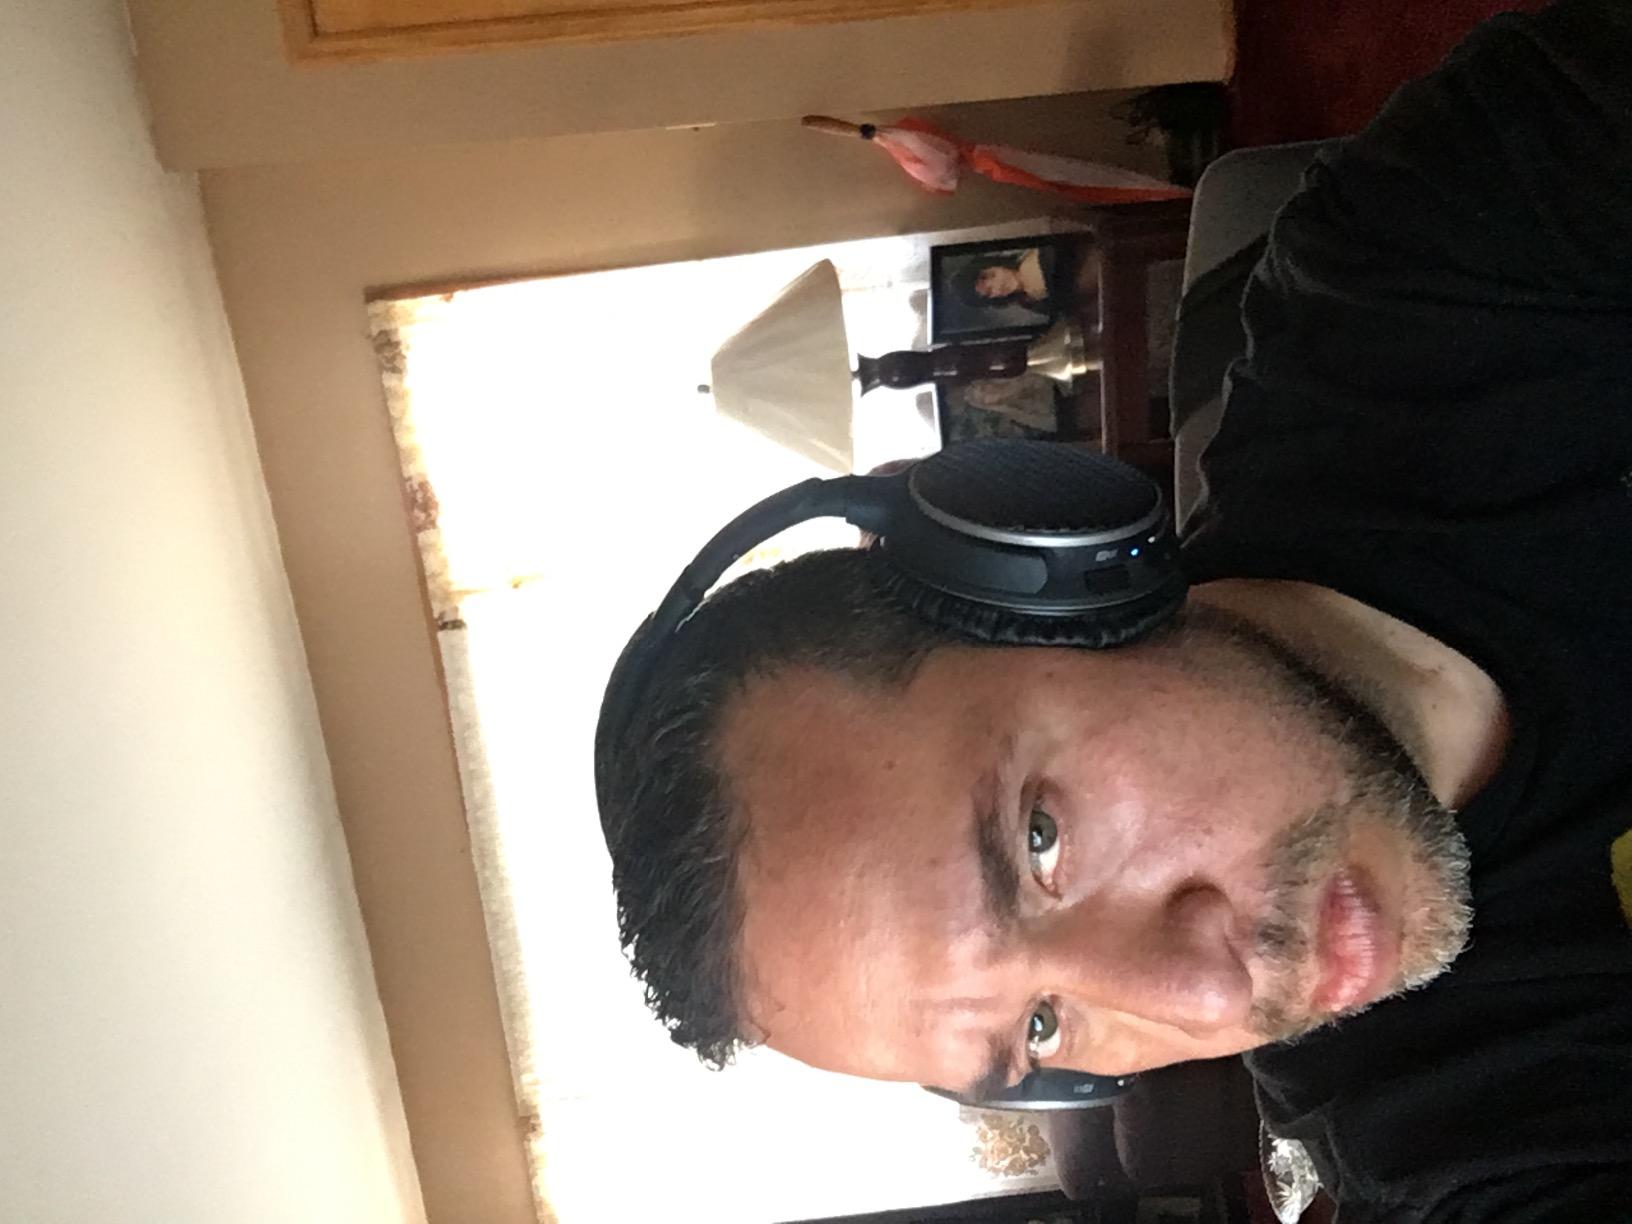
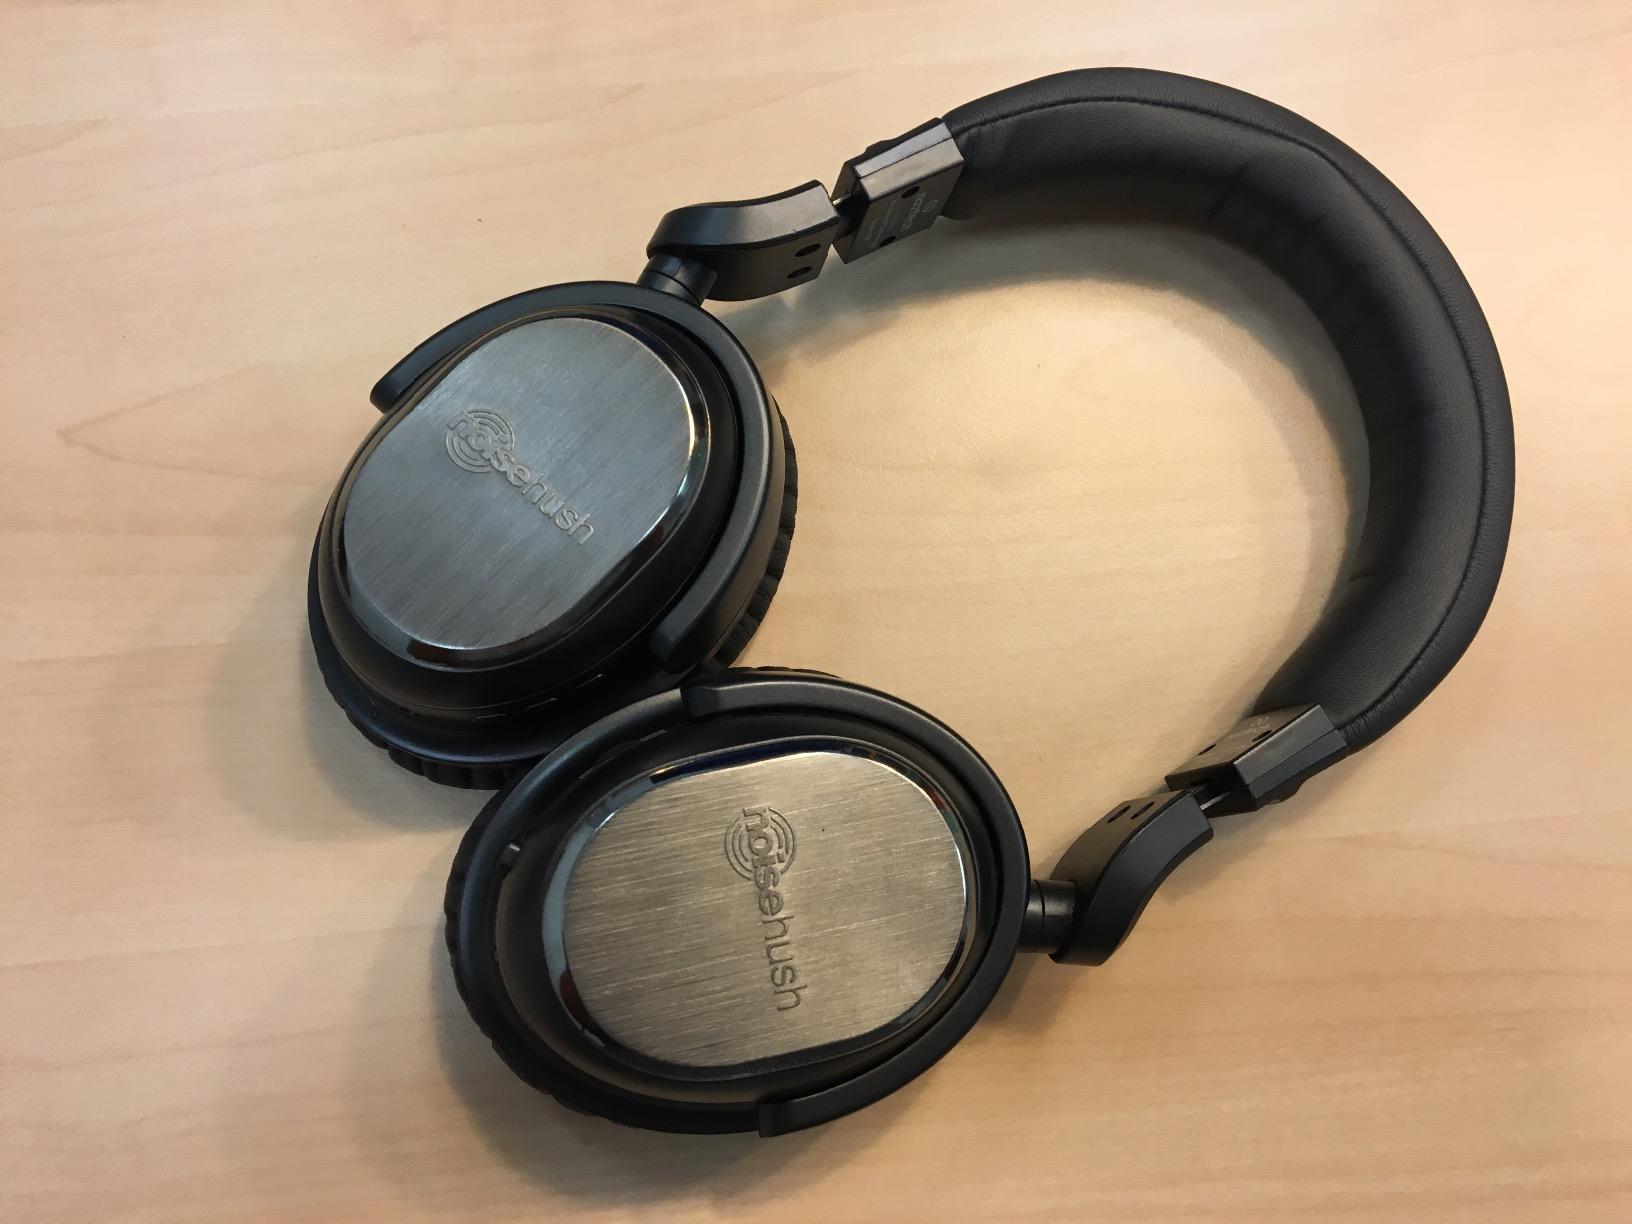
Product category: headphones
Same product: no